Professional wrestling strikes

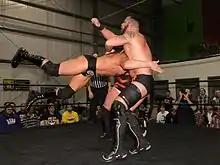
Pepper Parks simultaneously hits Tyson Dux and Scotty O'Shea with a spear.

A somersault senton performed to an opponent sitting in a corner to be sandwiched between the turnbuckle and the wrestler's lower back, commonly used by Kevin Owens.